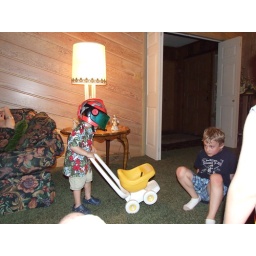
That's Liam in the hat and Susie's son ThomasAt Sharon's house for Mimi's birthday party.